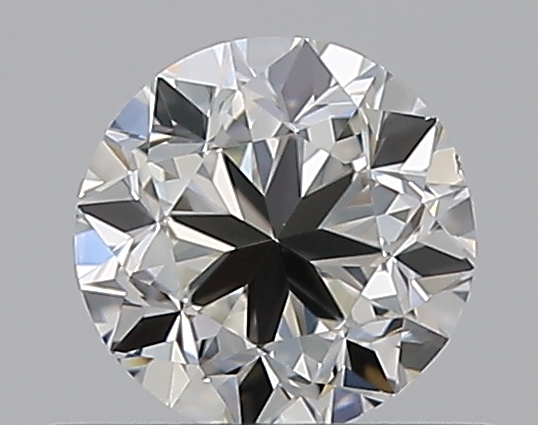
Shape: round
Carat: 0.5
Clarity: VS2
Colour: H
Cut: GD
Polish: EX
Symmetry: VG
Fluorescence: N
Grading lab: GIA
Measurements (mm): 4.83 x 4.87 x 3.21